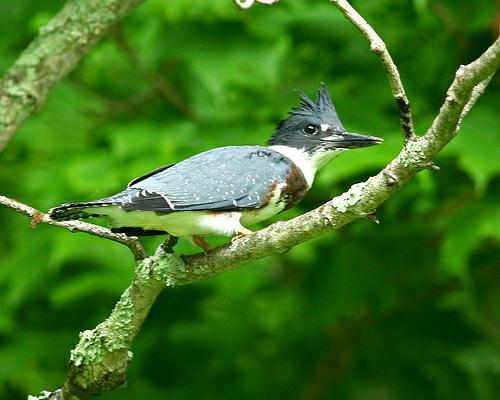
A photo of a belted kingfisher